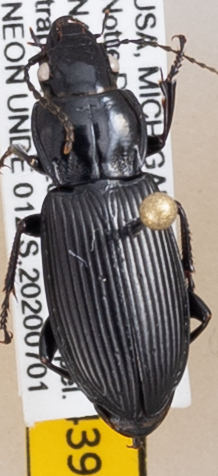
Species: Pterostichus melanarius melanarius
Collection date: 2020-07-01
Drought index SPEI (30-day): -0.71
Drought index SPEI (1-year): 1.118
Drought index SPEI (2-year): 1.85